Dhefirin

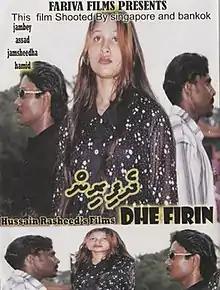
Official film poster

Dhefirin is a 1997 Maldivian film directed by Hamid Ali. Produced by Aishath Abdul Majeed under Farivaa Films, the film stars Hassan Afeef, Jamsheedha Ahmed and Asad Shareef in pivotal roles. It marks the first Maldivian film that was primarily shot in Sri Lanka. The rest of the scenes were filmed in Bangkok.